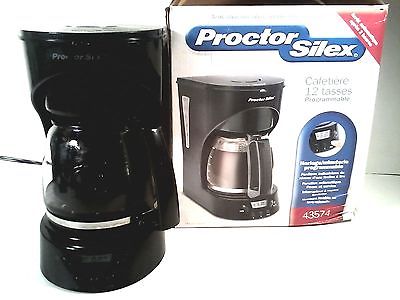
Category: coffee maker